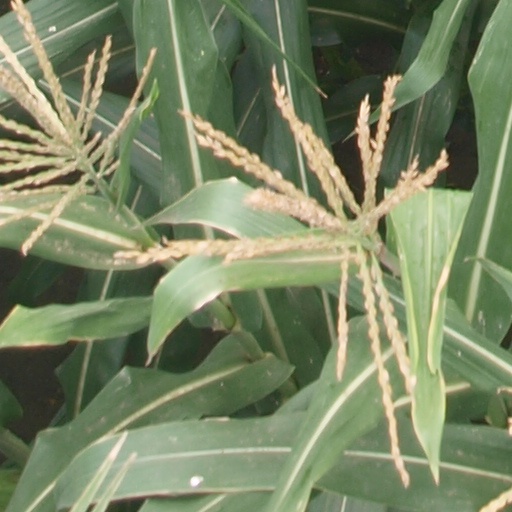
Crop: maize; corn